Chris Christie: The Inside Story of His Rise to Power

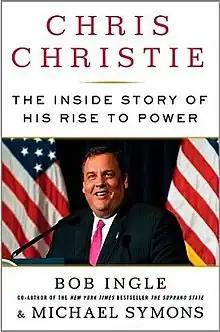
First edition (publ. St. Martin's Press)

Chris Christie: The Inside Story of His Rise to Power is a political profile of New Jersey Governor Chris Christie by Bob Ingle and Michael G. Symons, two experienced journalists.